Fleetwood Town F.C.

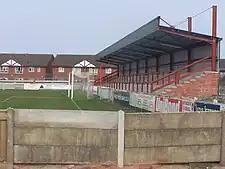
Percy Ronson stand at Highbury Stadium

Fleetwood's 2011–12 season was very successful. In the FA Cup, they reached the Third Round for the first time. After beating Mansfield Town, Wycombe Wanderers, and Yeovil Town, they were drawn at home to neighbours Blackpool, but lost 5–1 to the Championship club, with Jamie Vardy scoring Fleetwood's only goal in front of 5,094 supporters. In the league Fleetwood went on a 29-game unbeaten run, and were declared champions with two games remaining, giving them promotion to the Football League for the first time. At the end of the season Vardy moved to Leicester City for a fee of £1,000,000, which subsequently rose to £1,700,000 – a record transfer fee for a non-league club.